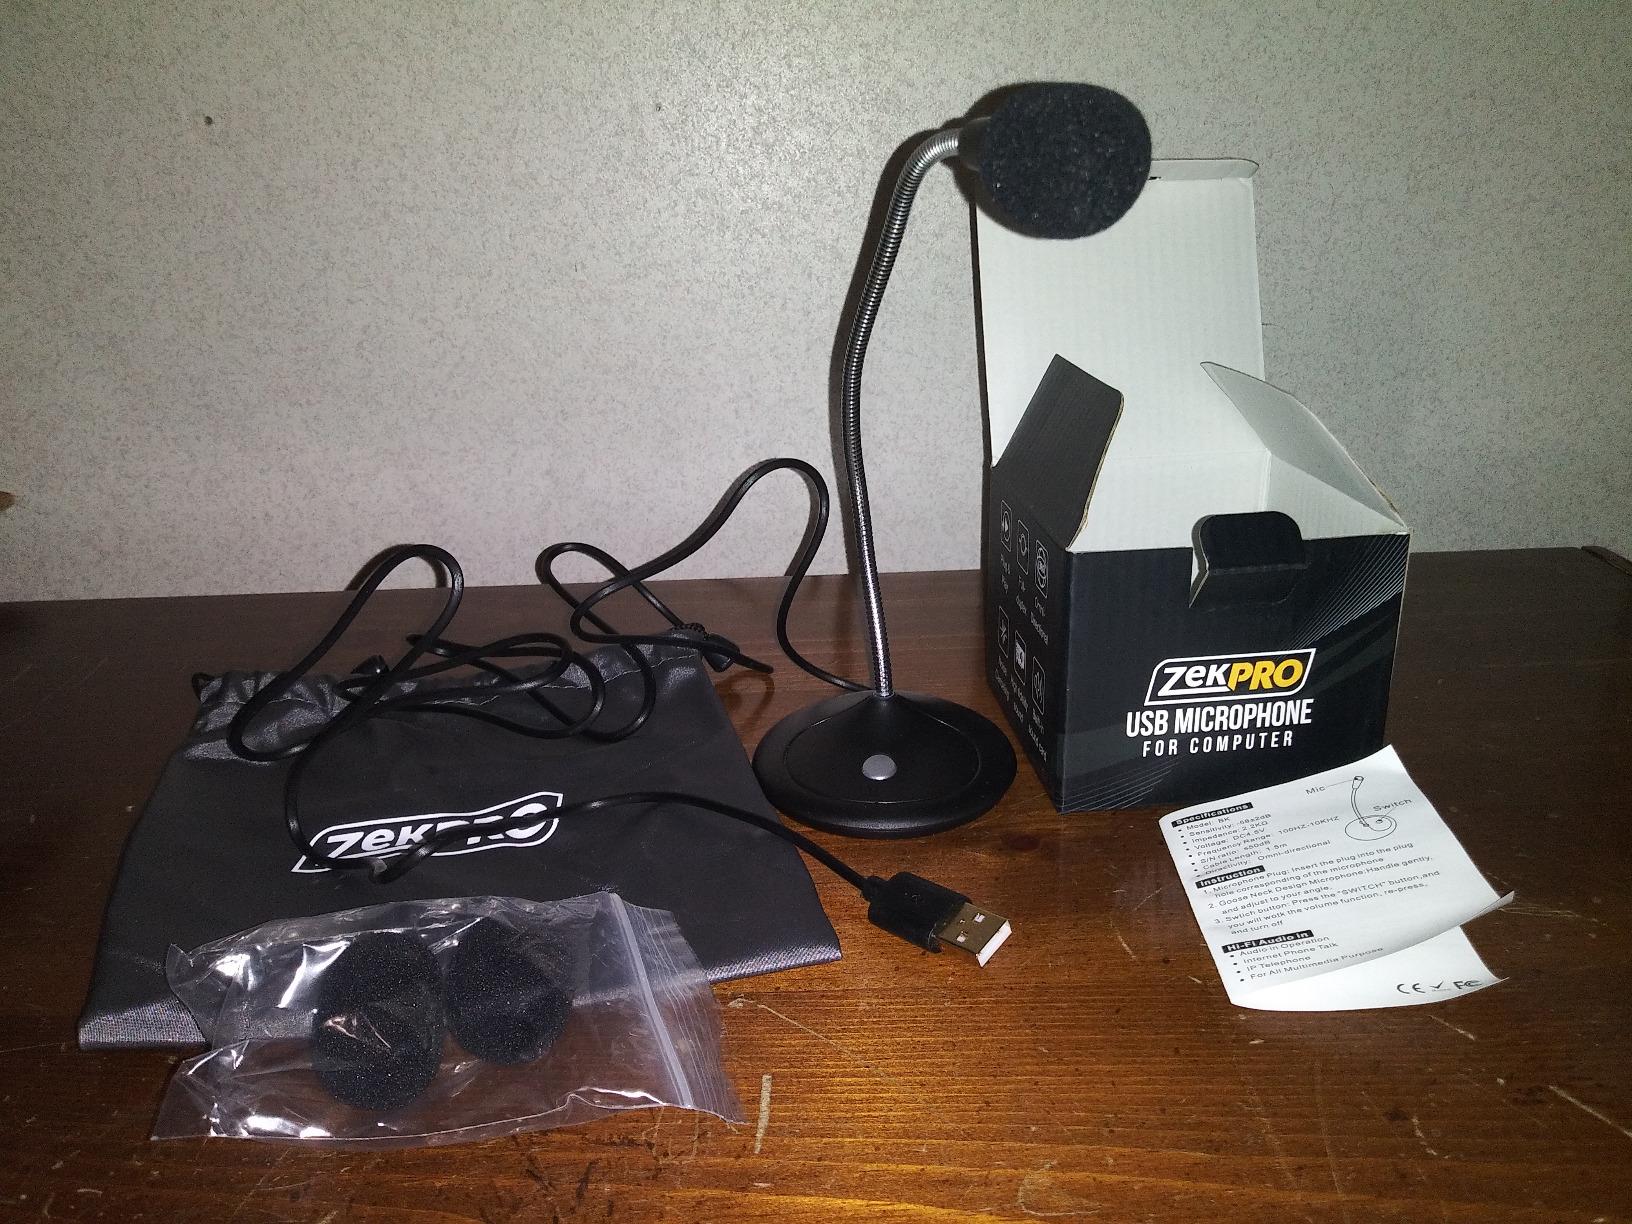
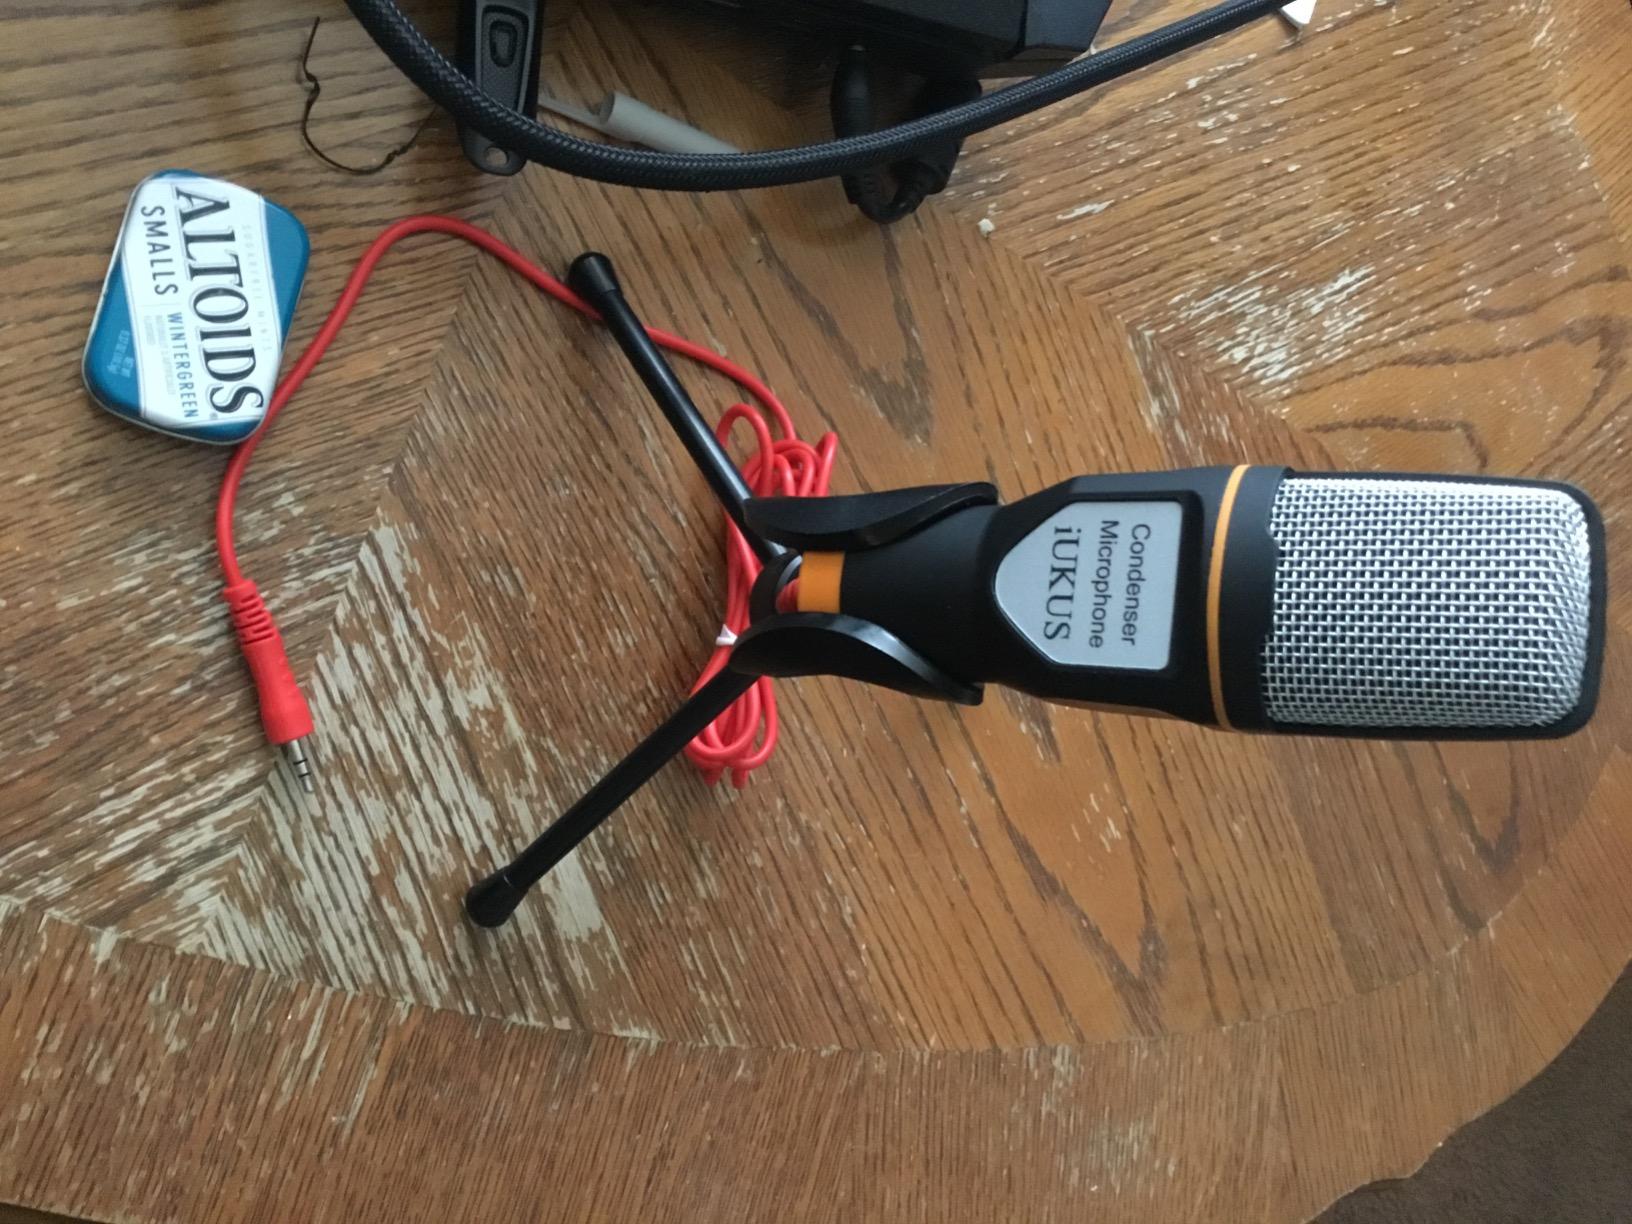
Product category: microphone
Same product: no